Fabio Crotta

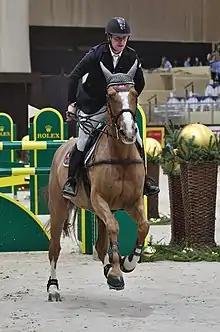
Fabio Crotta in 2013

Fabio Crotta (born 4 September 1979) is a Swiss equestrian. He competed in two events at the 2004 Summer Olympics.